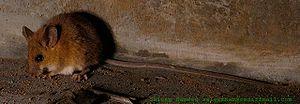
La Souris à longue queue est une espèce de rongeurs de la famille des Muridae. Cette souris très rare est une espèce menacée. Elle se situe en Asie du Sud et du Sud-Est.
Vandeleuria est un genre de rongeurs de la sous-famille des Murinés.